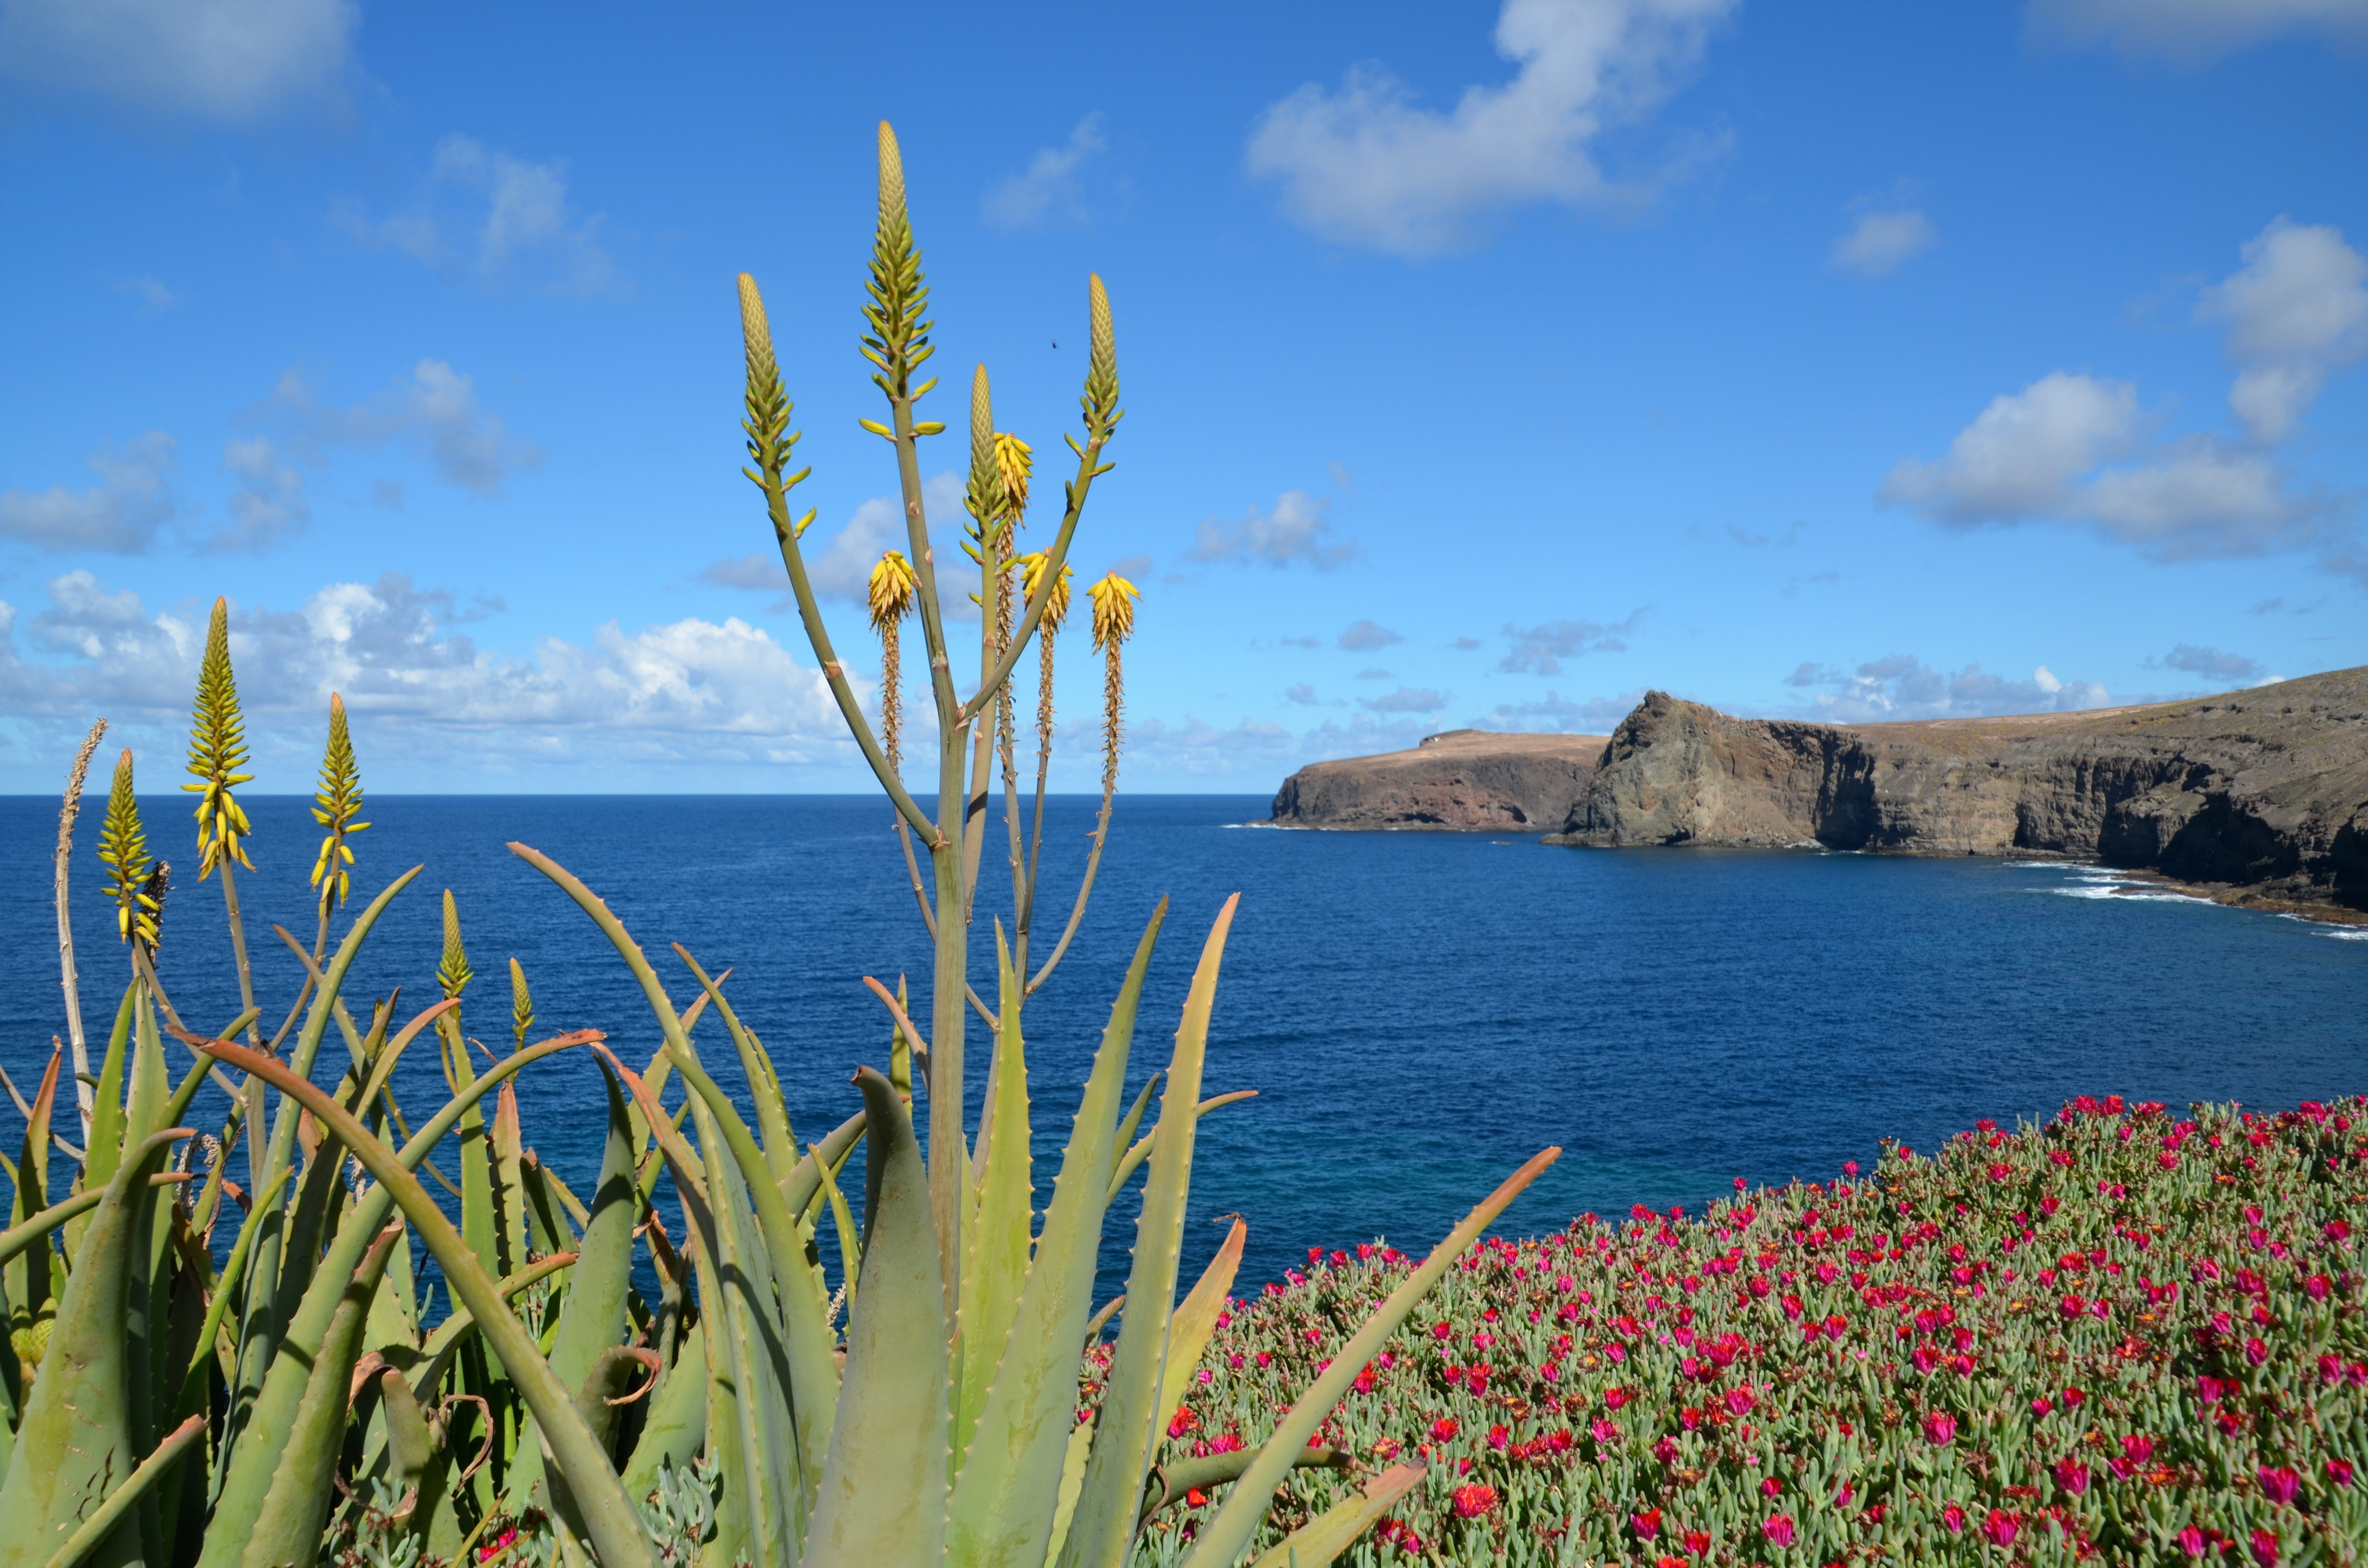
beach, landscape, sea, coast, tree, water, nature, grass, rock, ocean, horizon, blossom, plant, sky, meadow, shore, flower, bloom, lake, summer, red, blue, yellow, flora, body of water, wildflower, flowers, by the sea, flowering plant, grass family, land plant, arecales